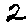
Label: 2